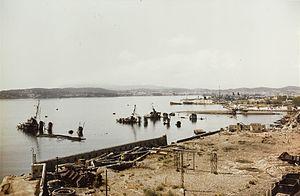
L'Indomptable était l'un des six contre-torpilleurs de la Marine nationale française de la classe Le Fantasque ayant été construits dans les années 1930.